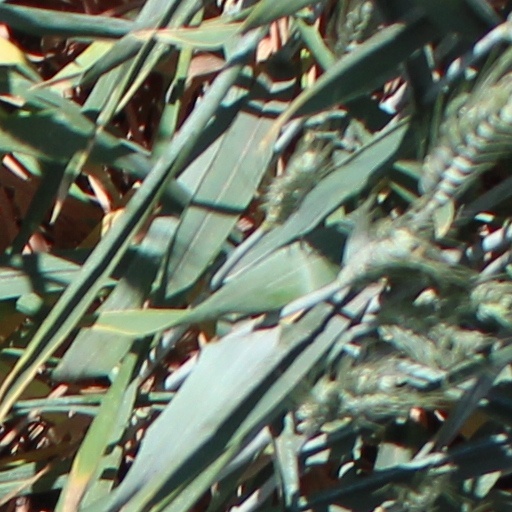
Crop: wheat